Grand Duchy of Hesse

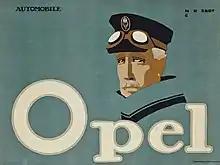
Opel-Werbung, 1911

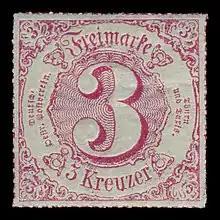
Stamp of the Thurn-und-Taxis Post

Despite progressive attempts in the last years of the landgraviate of Hesse-Darmstadt, Jewish emancipation in the grand duchy took decades. While there were some very progressive theoretical approaches, such as a report by the young councillor Karl du Thil in 1809, advocating legal equality for Jews, only very small steps were taken in practice. Latent antisemitism was widespread and led to violence against Jews, in moments of crisis, like the famine of 1817/18 and the Revolution of 1848. By contrast, when the state wanted to strengthen its grasp on its Jewish subjects, it moved more quickly. Thus, an ordinance was passed in 1804 requiring Jewish subjects to be listed in government registers and another in 1808 requiring Jews to adopt "German" family names.